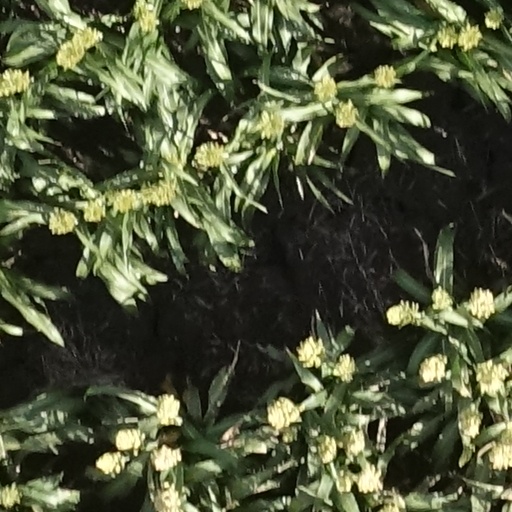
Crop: sorghum